Mazda MX-3

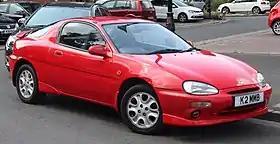
1992 MX-3 1.8

The Mazda MX-3 is a 2+2-seat, front-wheel drive coupé of a kammback design, manufactured and marketed by Mazda. It was introduced at the Geneva Auto Show in March 1991 and marketed until 1998.